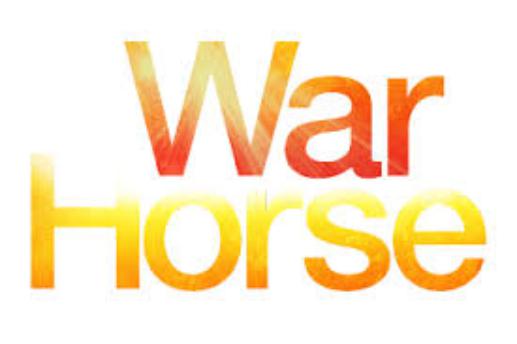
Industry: Leisure